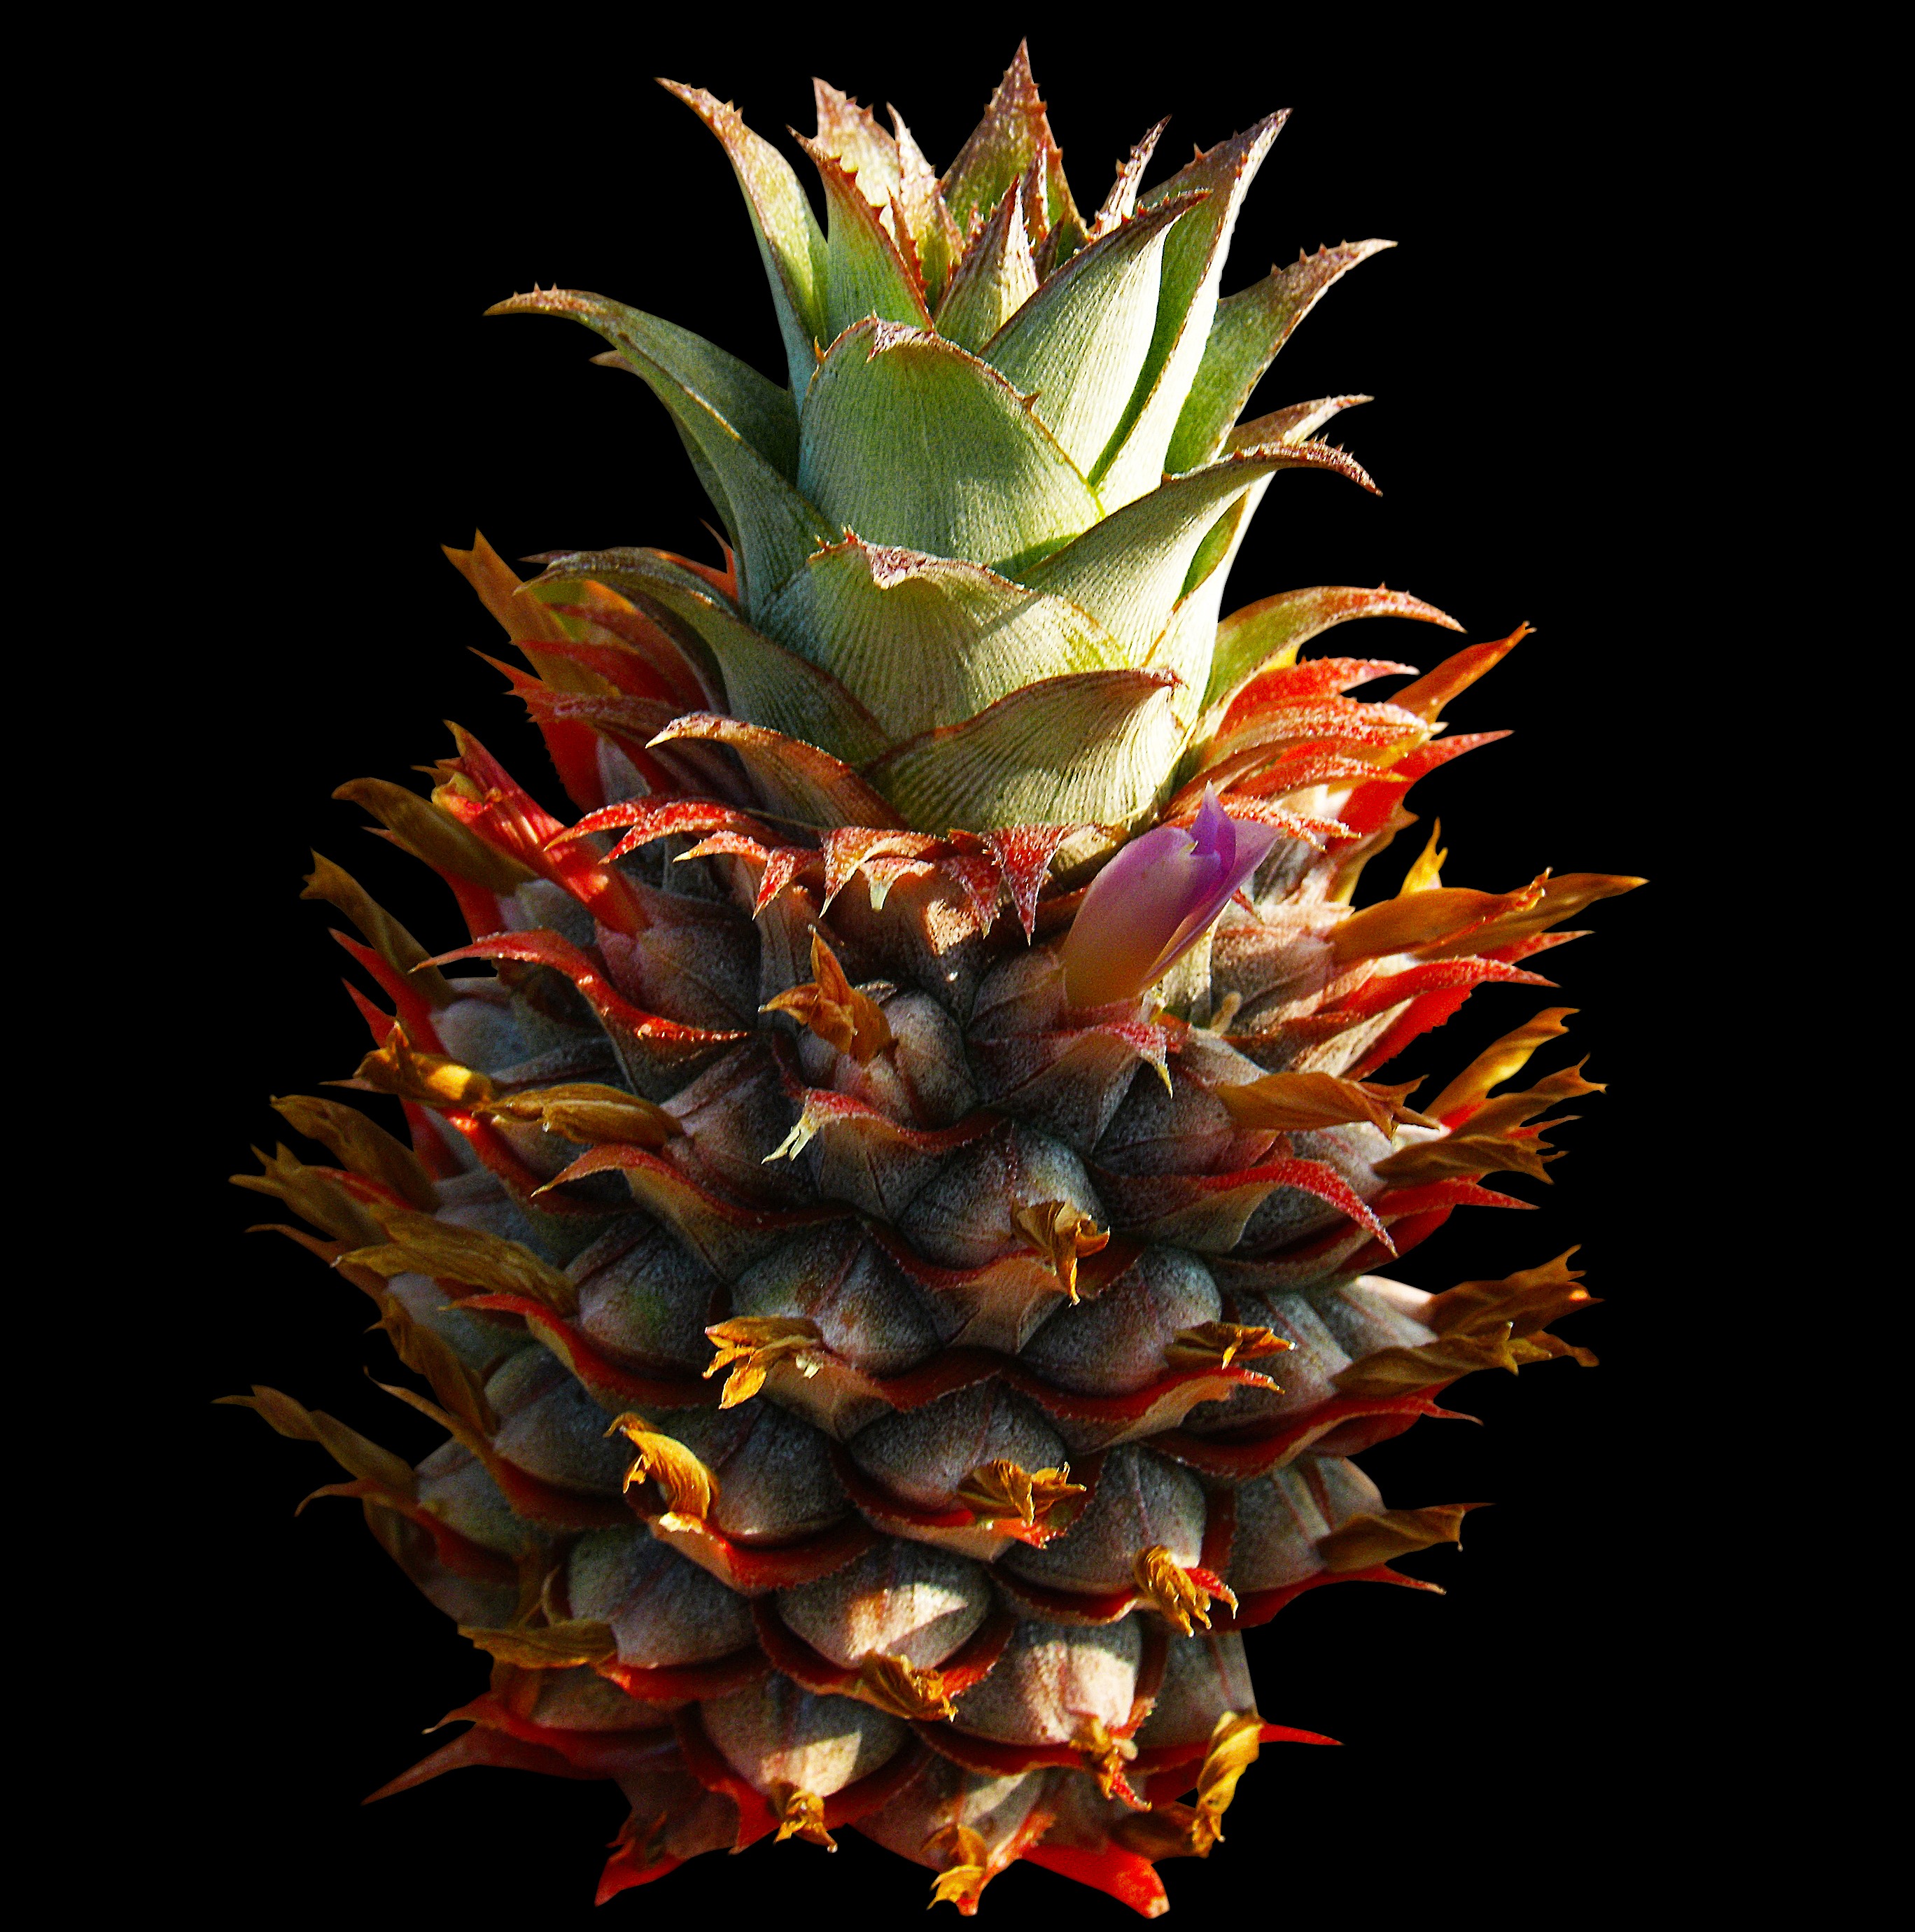
plant, fruit, leaf, flower, petal, food, produce, botany, flora, pineapple, thistle, macro photography, flowering plant, daisy family, bromeliaceae, land plant